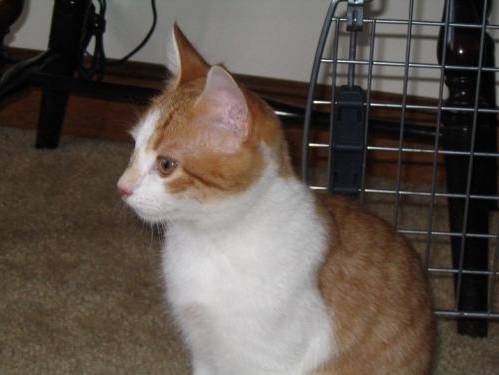
Label: cat